Panama Papers (Africa)

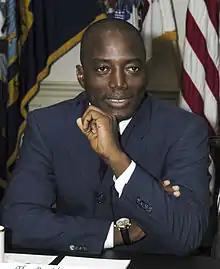
Laurent-Désiré Kabila's son and successor, Joseph Kabila

From 1999 to 2002, the Kabila regime "transferred ownership of at least $5 billion of assets from the state-mining sector to private companies under its control ... with no compensation or benefit for the State treasury", a United Nations investigation found.